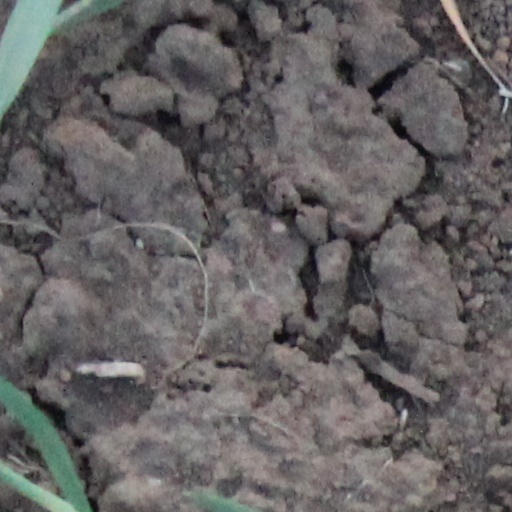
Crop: wheat